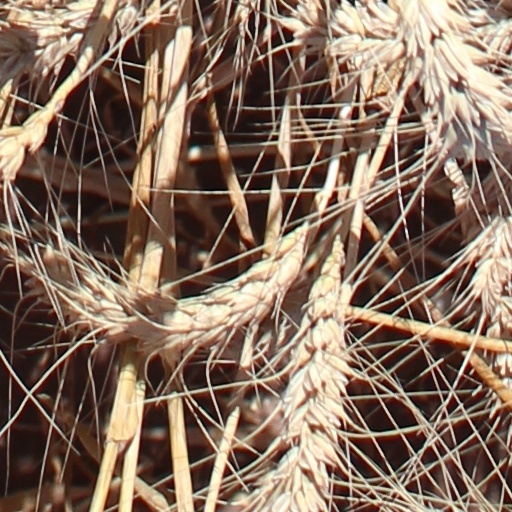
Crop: wheat